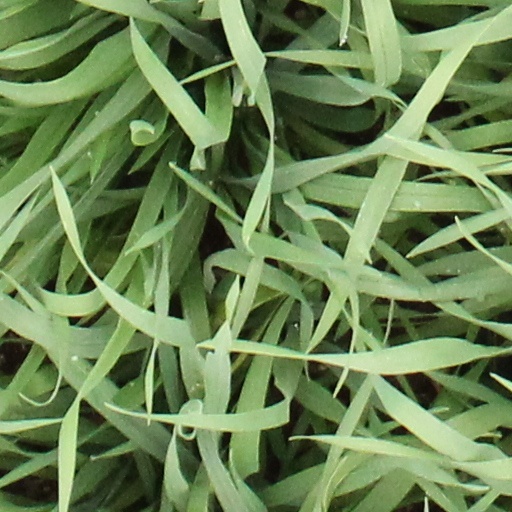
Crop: wheat